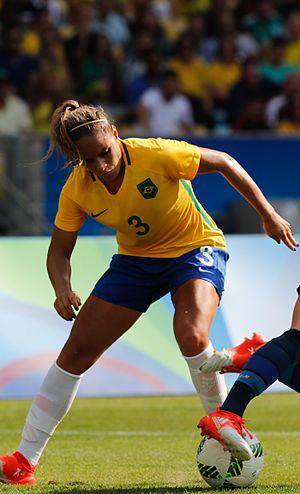
Monica Hickmann Alves, née le 21 avril 1987 à Porto Alegre, communément connue sous le nom Mônica, est une footballeuse professionnel brésilienne qui évolue au poste défenseuse pour les Corinthians et l'équipe nationale du Brésil. Elle participe à la Coupe du Monde Féminine de 2015, aux Jeux Olympiques de Rio 2016 ainsi qu'à la Coupe du Monde Féminine de 2019.